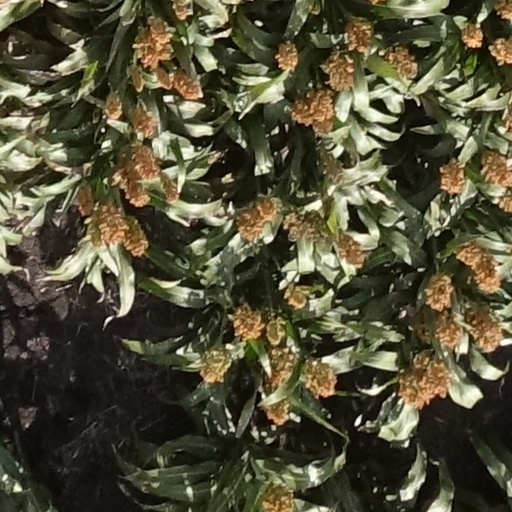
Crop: sorghum